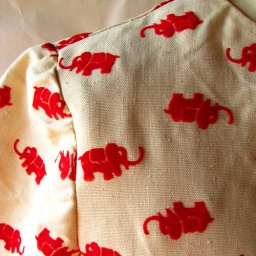
adorable vintage elephant dress now in my etsy shop